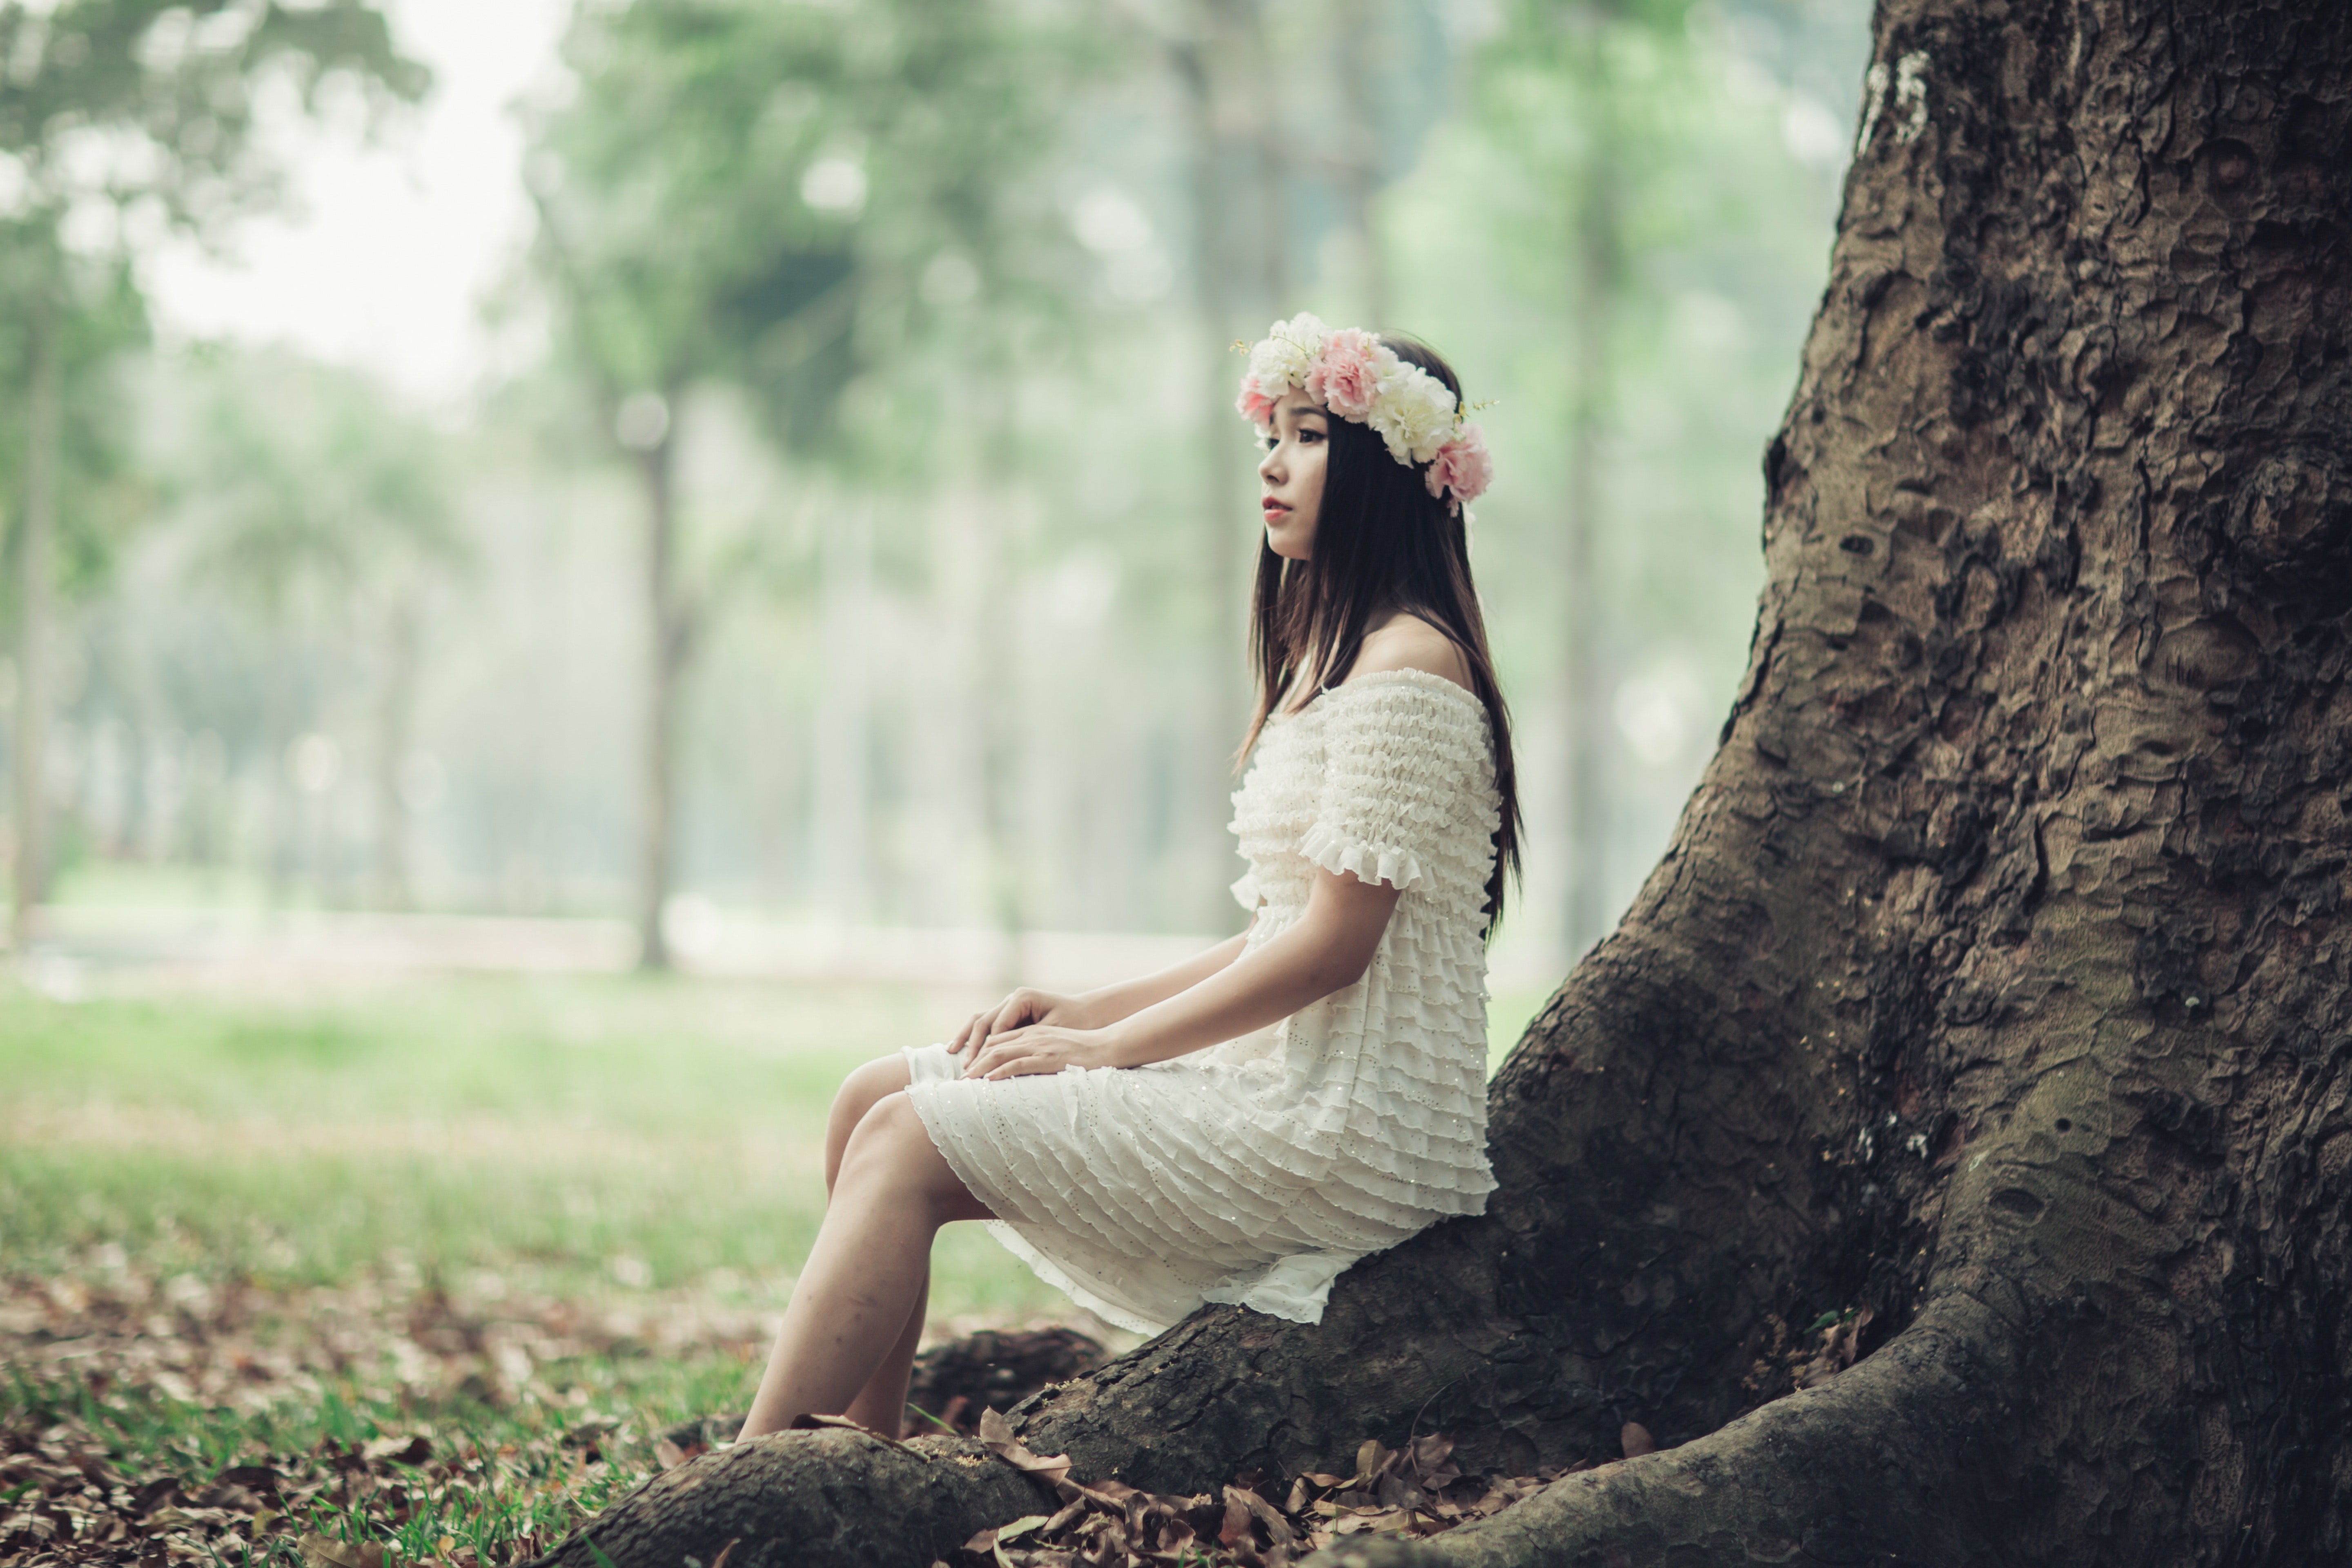
People in nature, hair, nature, photograph, tree, beauty, green, skin, natural environment, light, sitting, forest, grass, sunlight, long hair, branch, hairstyle, dress, fashion, woodland, photography, trunk, eye, spring, woody plant, blond, leaf, shoulder, joint, summer, daydream, photo shoot, leg, plant, brown hair, wood, smile, model, fawn, human leg, headpiece, portrait photography